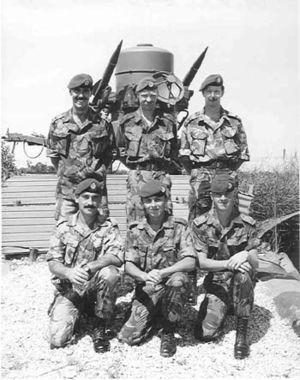
Le Royal Air Force Regiment fait partie de la Royal Air Force et fonctionne comme un corps d'armée spécialisé, fondé par un ordre royal en 1942. Le Corps s'acquitte des tâches de soldat liées à l'apport de la puissance aérienne. Les opérations d’évacuation des non-combattants, la récupération des pilotes tombés au combat et la défense en profondeur des aérodromes par des patrouilles dans une vaste zone d’opérations en dehors des aérodromes dans des environnements hostiles. En outre, le régiment de la RAF fournit des Joint Terminal Attack Controllers à l’armée britannique et aux Royal Marines, ainsi qu’un contingent de la taille d’un peloton auprès du groupe de soutien des forces spéciales.